Erotic Art Museum (Hamburg)

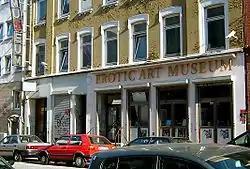

The Erotic Art Museum is a museum dedicated to erotic art located in the German red-light district of Hamburg's Reeperbahn. The museum opened in November 1992 at 69 "Bernhard-Nocht-Straße", and in 1997 it moved to "Nobistor", a street running between the Reeperbahn and "Louise-Schroeder-Straße". The museum closed in fall 2007. In 2018, the museum reopened.